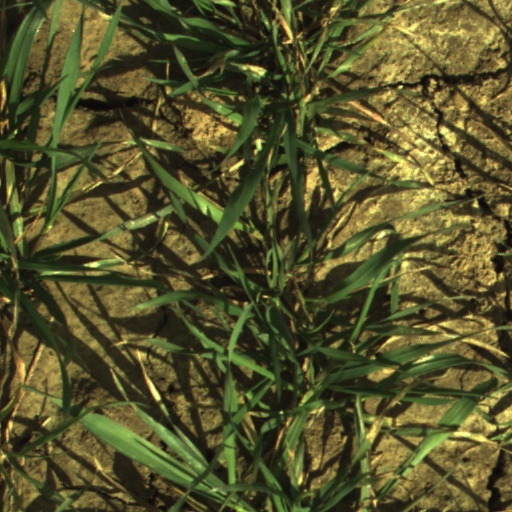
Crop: wheat